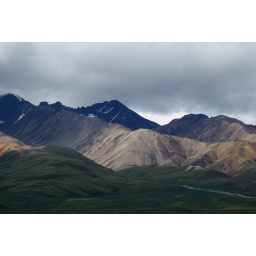
the haze in the sky is from the forest fires